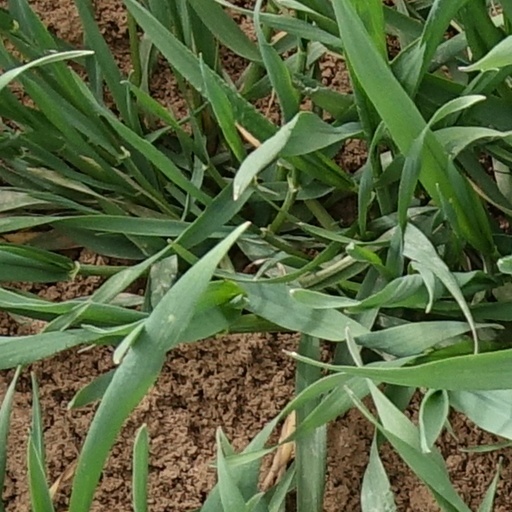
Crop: wheat